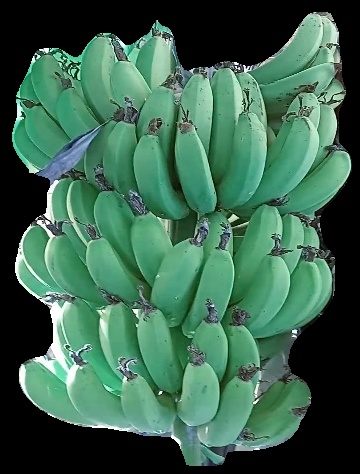
Variety: pachbale
Grade: grade1